2012 Delhi gang rape and murder

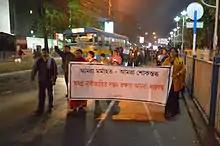
People protest with candlelight tributes at Bidhannagar ("Salt Lake City") in Kolkata on 29 December 2012

Seven metro rail stations in New Delhi were closed on 22 December to discourage protesters from gathering at Raisina Hill. On 24 December, police blocked roads leading to India Gate and Raisina Hill to prevent possible mass protests, and closed nine metro stations, affecting thousands of transit patrons. News reporters were not allowed to reach India Gate and Raisina Hill. In addition to CrPC section 144, which disallows assembly of groups larger than five, curfew was imposed near the presidential residence. The Hindustan Times accused police of using excessive force against the protestors, reporting that 375 tear gas canisters were used at India Gate and elsewhere in Delhi to disperse the crowds. An article in First Post criticised the Indian government as well, saying that they failed to act positively or give credible assurances to the protesters and instead used police force, lathi-charging, pushing the media out of the scene, and shutting down metro rail stations.